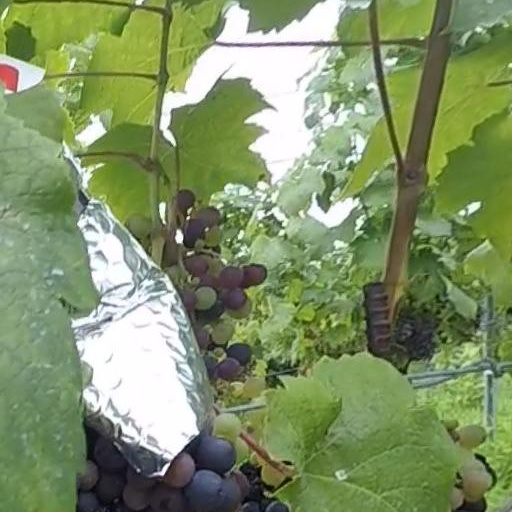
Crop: grape